P-8 radar

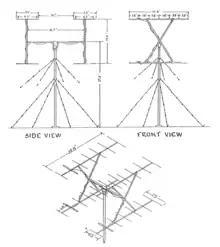
CIA illustration of a P-8

The "Pegmantit 8" or P-8 (also referred to by the NATO reporting name "Knife Rest A" in the west) was an early 2D VHF radar developed and operated by the former Soviet Union.